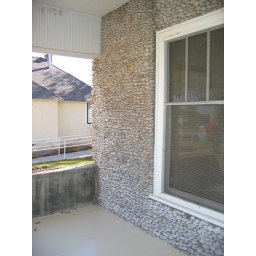
rock house in artesia